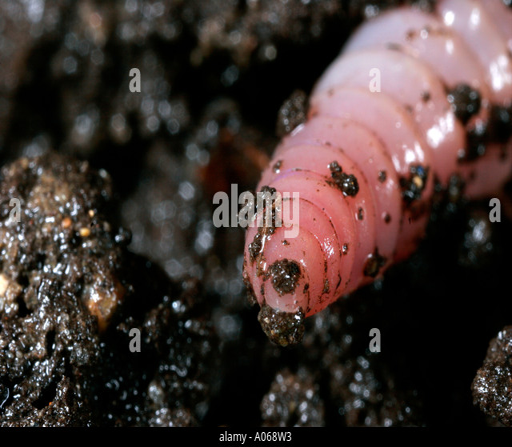
close up of a slimy worm resting in the mud